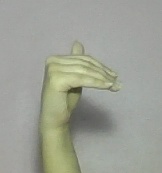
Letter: khaa